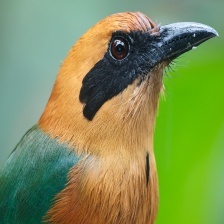
Species: RUFUOS MOTMOT
Scientific name: BARYPHTHENGUS MARTII